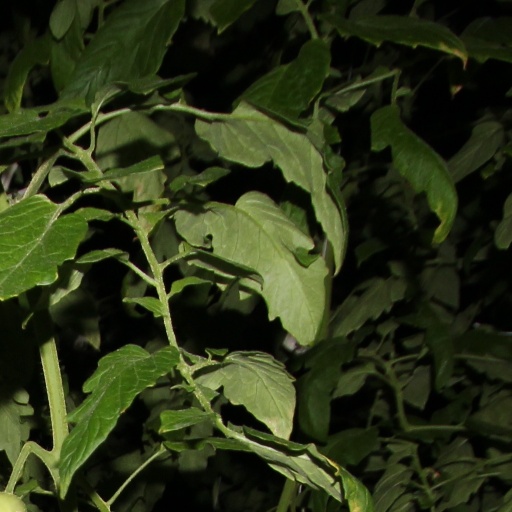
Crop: tomato